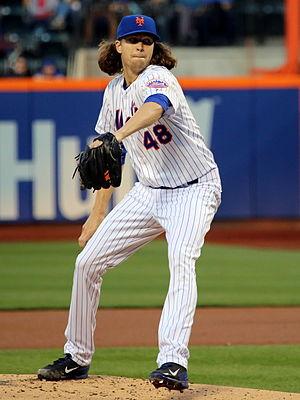
La saison 2014 des Mets de New York est la 53ᵉ saison en Ligue majeure de baseball pour cette franchise.
Jacob Anthony deGrom est un lanceur droitier des Ligues majeures de baseball jouant avec les Mets de New York.